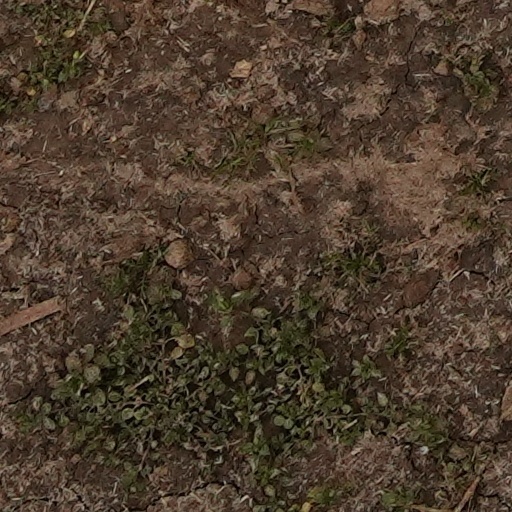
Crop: wheat